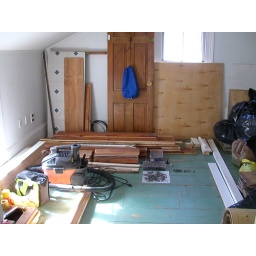
sorting everything in our bedroom until the living room floor is cleared